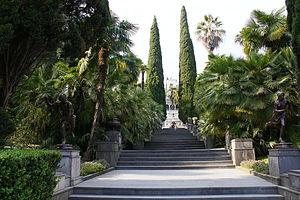
Svetlana est un microdistrict balnéaire de la ville-arrondissement de Sotchi, au bord de la mer Noire en Russie. Svetlana dépend administrativement du raïon de Khosta qui borde le district central de Sotchi. Il compte environ 12 000 habitants.